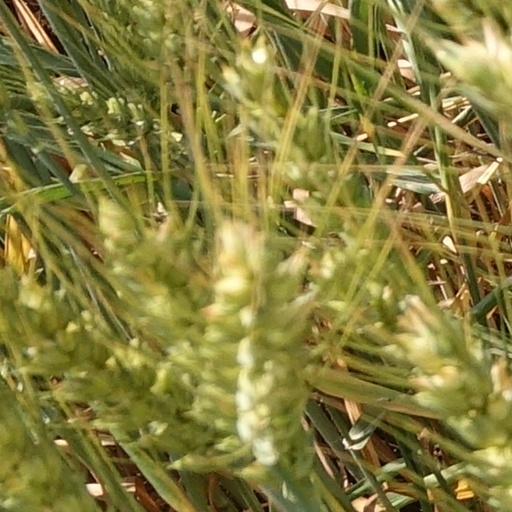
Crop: wheat